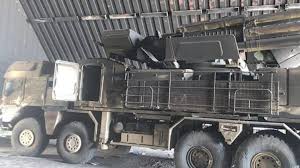
Label: Pantsir-S1